Detained (1924 film)

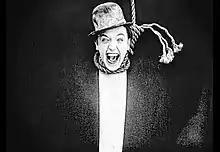
"The Hanging Scene"

Detained is a 1924 American silent comedy film starring Stan Laurel. In 2018, the Frisian Film Archive (Fries Film Archief) in Leeuwarden, Netherlands, was able to recover and restore a specific scene deemed lost. In "The Hanging Scene", Stan Laurel gets an extreme extended neck when he accidentally falls head first into the gallows, while trying to escape the prison. In 2017, a Dutch employee (Jurjen Enzing, 1987) found the footage in their archive and after restoration the entire movie including the scene was uploaded to YouTube. The scene was to be shown at the Bristol Slapstick Festival in January 2018.